Waverley Park (Thunder Bay)

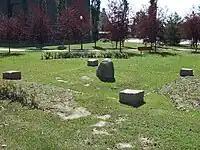
Memorial Garden - August 28, 2010

The memorial garden has stones laid out in the shape of a baseball diamond. The bases and home plate are represented by cubic stones with inscriptions. A large, irregularly shaped rock located in the centre represents the pitcher's mound with a plaque that reads: